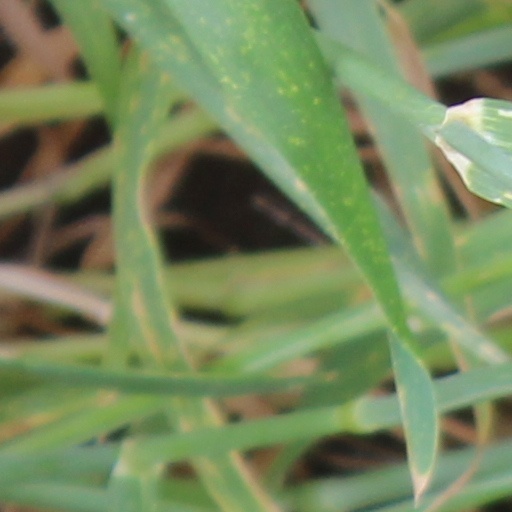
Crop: wheat